Salinas Valley Memorial Hospital

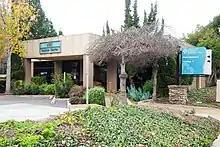
SVMH MRI Imaging Center

On February 20, 2023, the Salinas Valley Memorial Healthcare System was renamed to Salinas Valley Health; the name change was intended to "encompass all of the health care system's resources". The hospital's new name became Salinas Valley Health Medical Center.